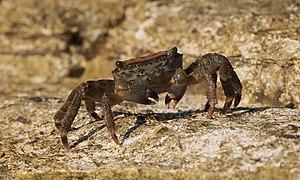
Pachygrapsus est un genre de crabes côtiers de la famille des Grapsidae. De récentes données génétiques indiquent une possible polyphylie du genre.